Duckett's Grove

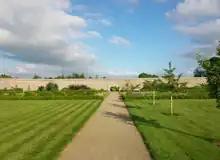
Walled Gardens

After the death of William Duckett in 1908, last in the male bloodline, his second wife, Maria Georgina Duckett, lived on in the property until . By this time she was no longer on speaking terms with her only daughter, Olive (William's stepdaughter). The outcome of this was the disinheritance of her daughter following her death 1937, leaving her what is known as "the angry shilling", just one shilling, from an estate valued at £97,735.